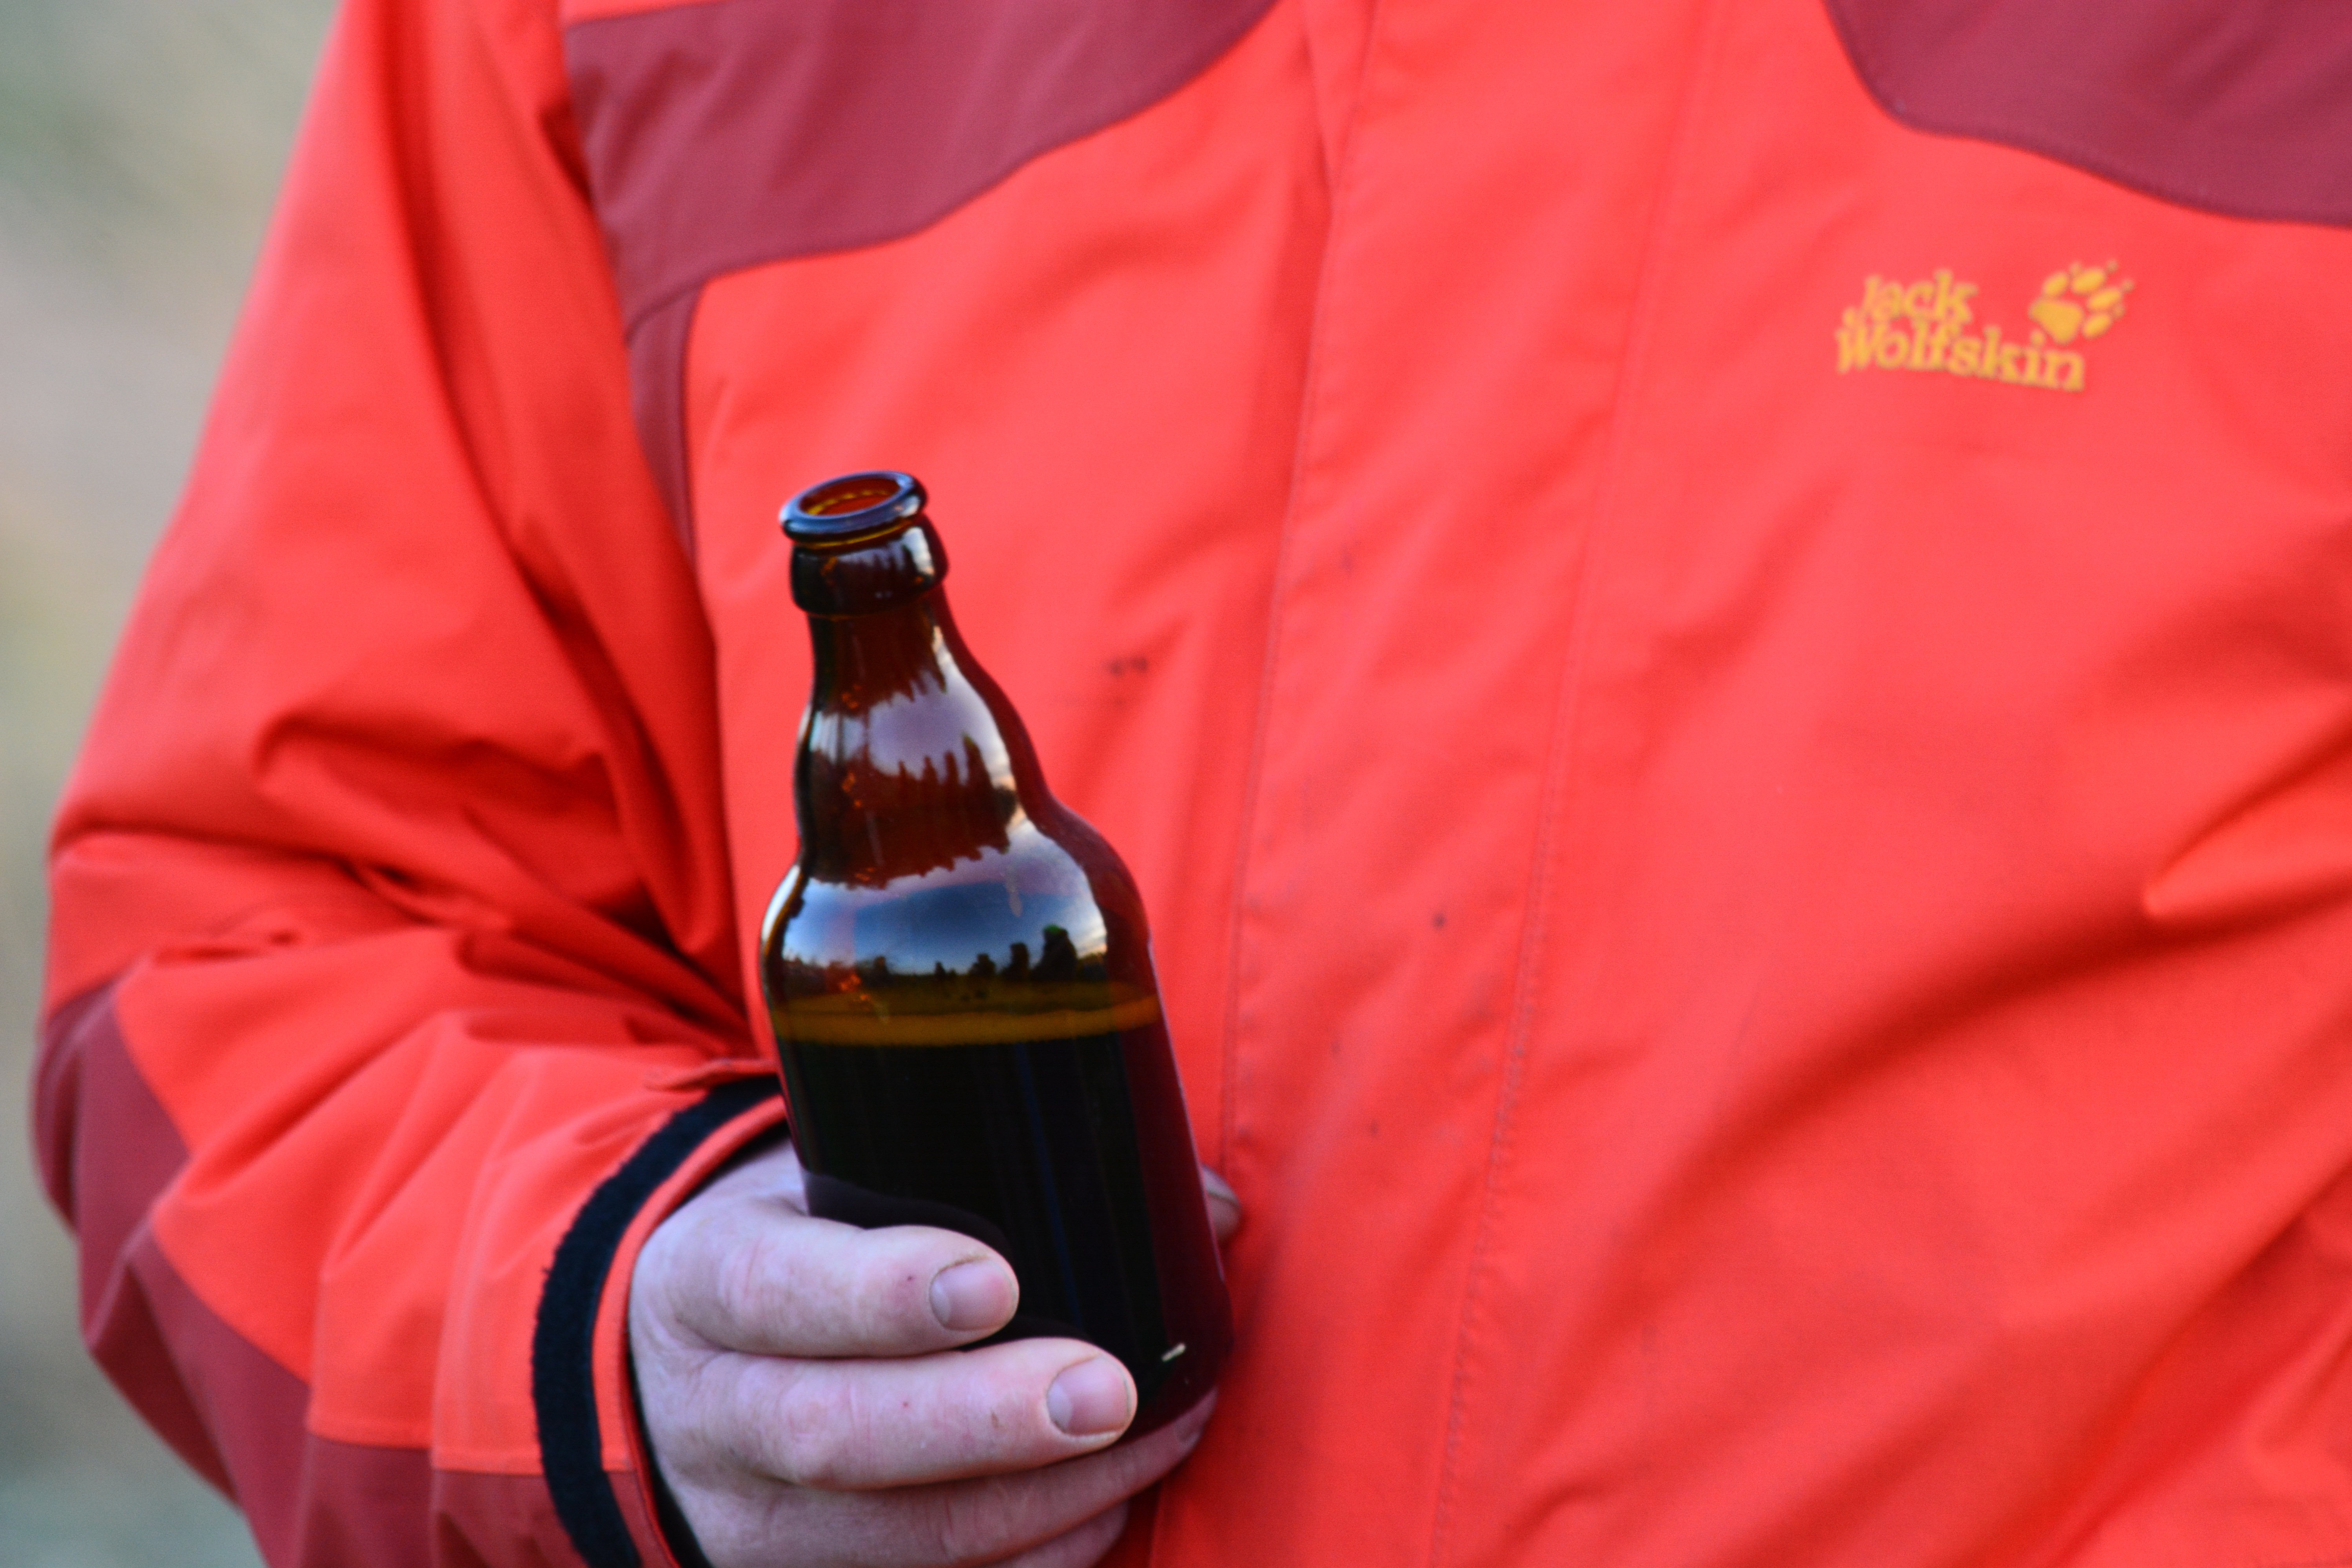
bike, red, drink, beer, alcohol, liqueur, easter fire, sense, harald, distilled beverage